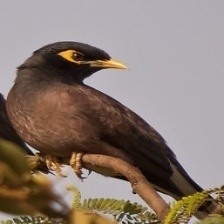
Species: MYNA
Scientific name: ACRIDOTHERES TRISTIS